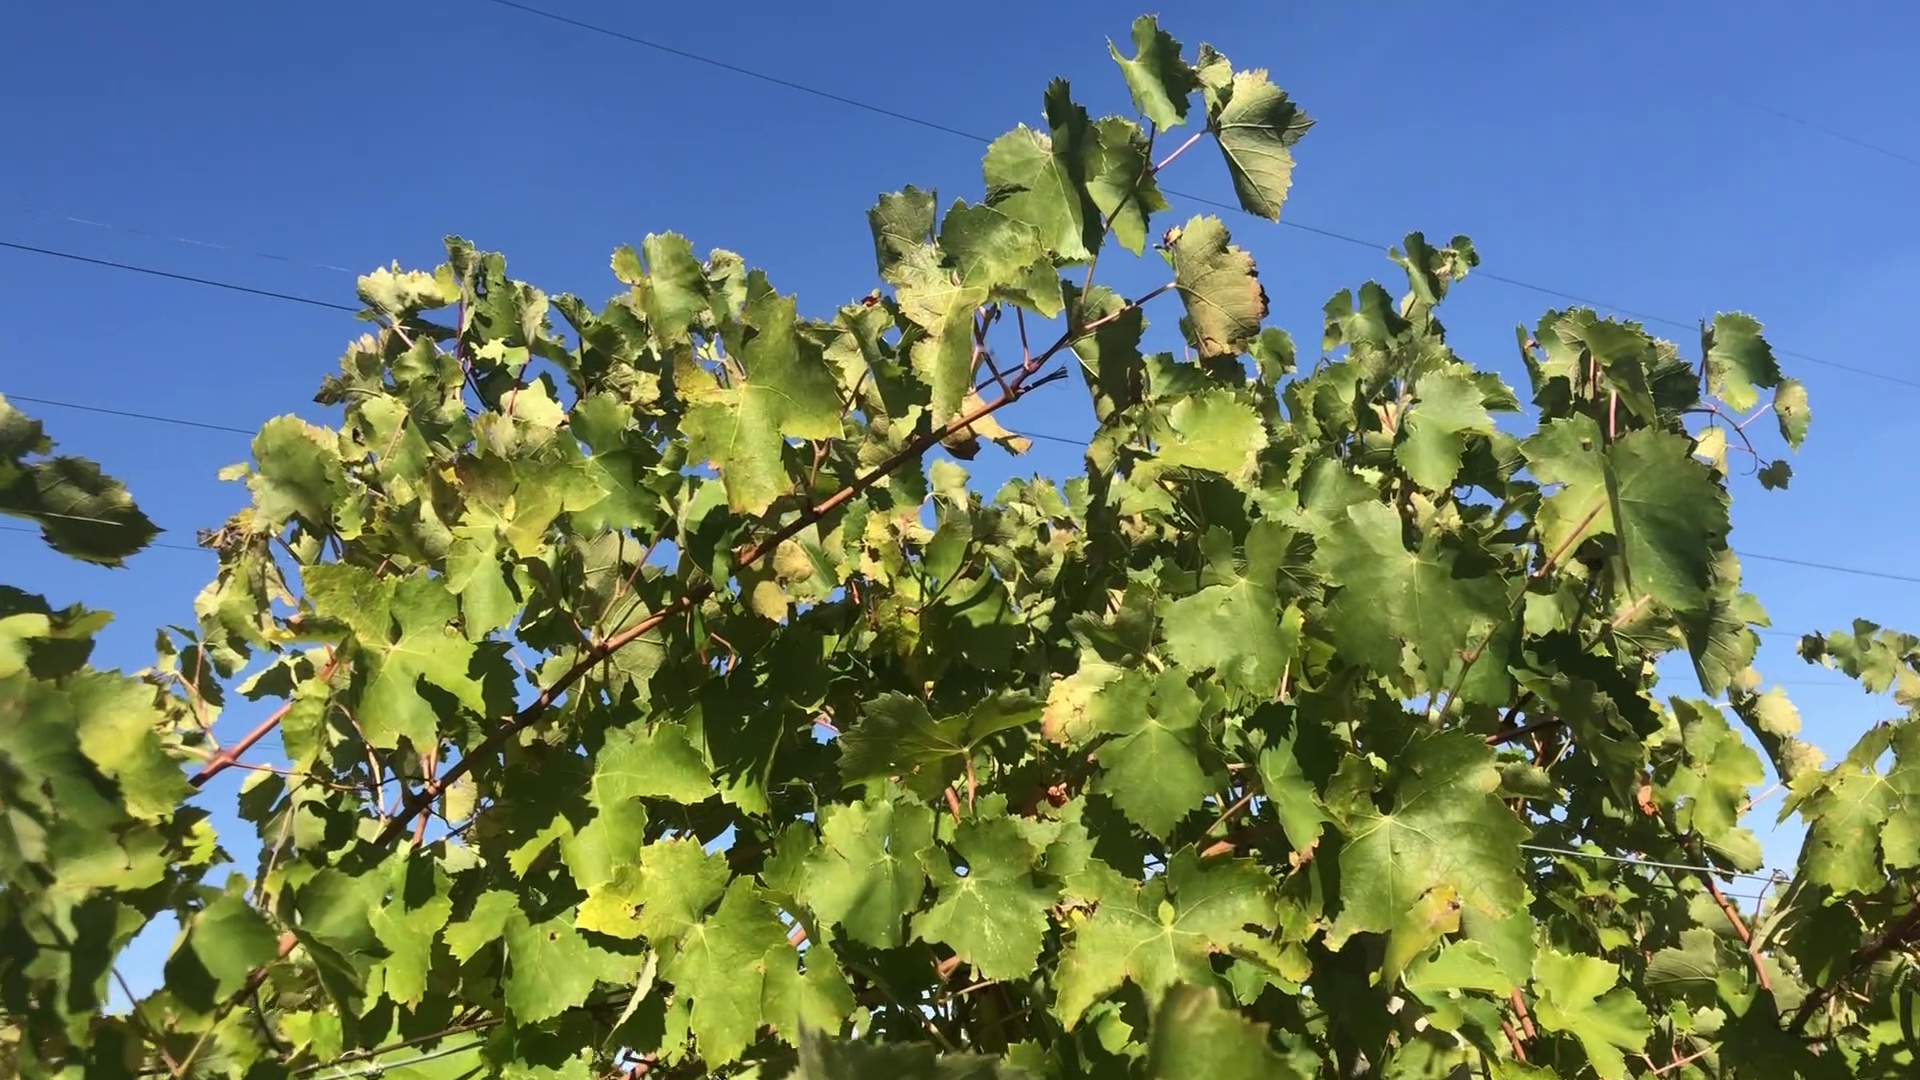
Label: healthy